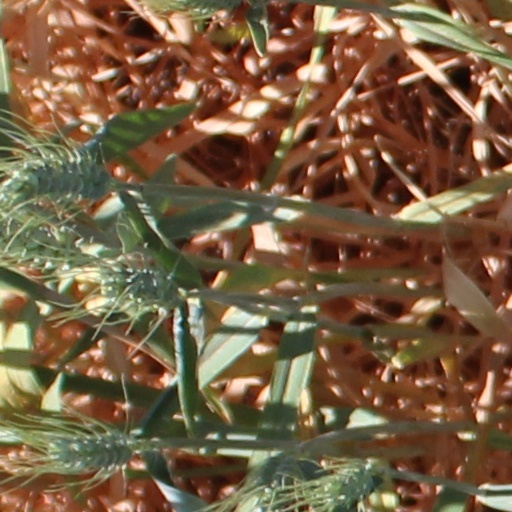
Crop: wheat